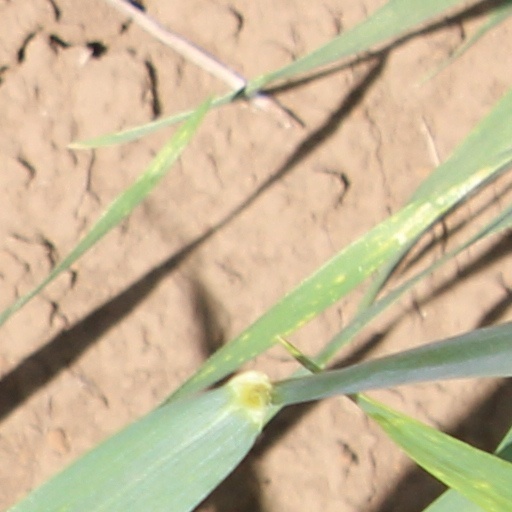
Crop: wheat